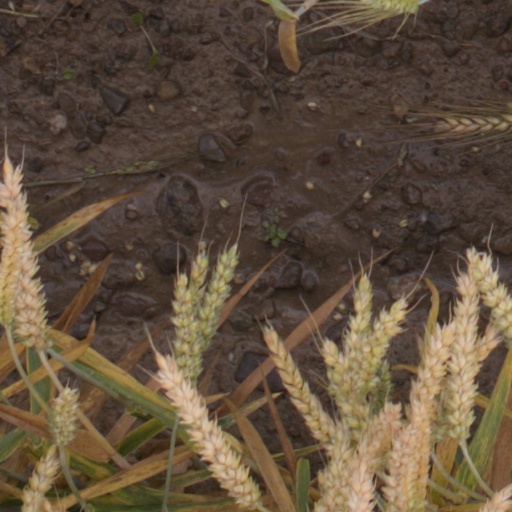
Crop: wheat